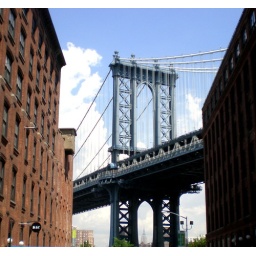
note the empire state building framed in the bottom of the bridge supports